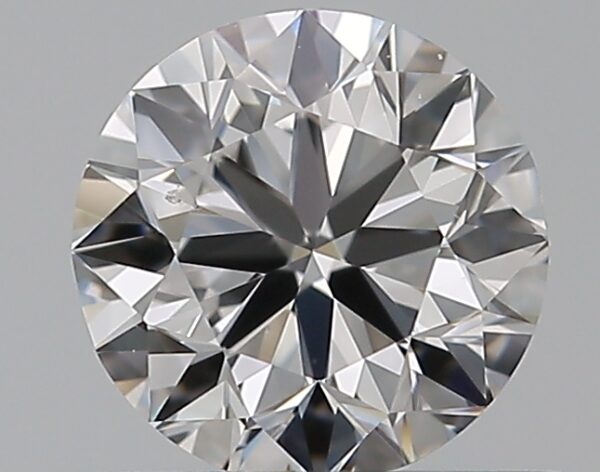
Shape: round
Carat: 0.5
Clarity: SI1
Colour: D
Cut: VG
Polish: EX
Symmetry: VG
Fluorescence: F
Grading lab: GIA
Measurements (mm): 4.92 x 4.98 x 3.15